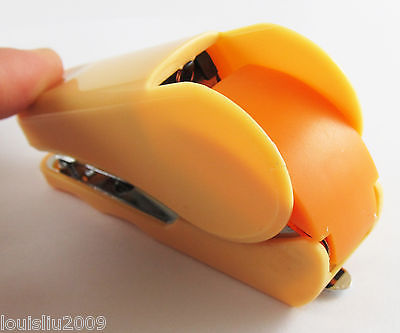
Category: stapler